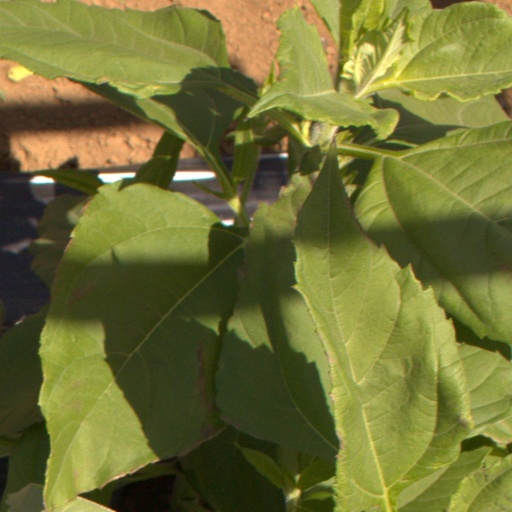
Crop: Jerusalem artichoke